Paranaíba River

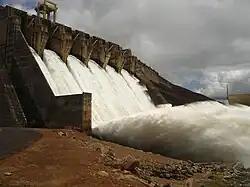
hydro-electrische centrale van Itumbiara, in Anapora-MG

From km 700 to the reservoir of the Dourada (km 330, with a length of 370 km).